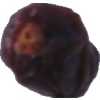
Label: dates